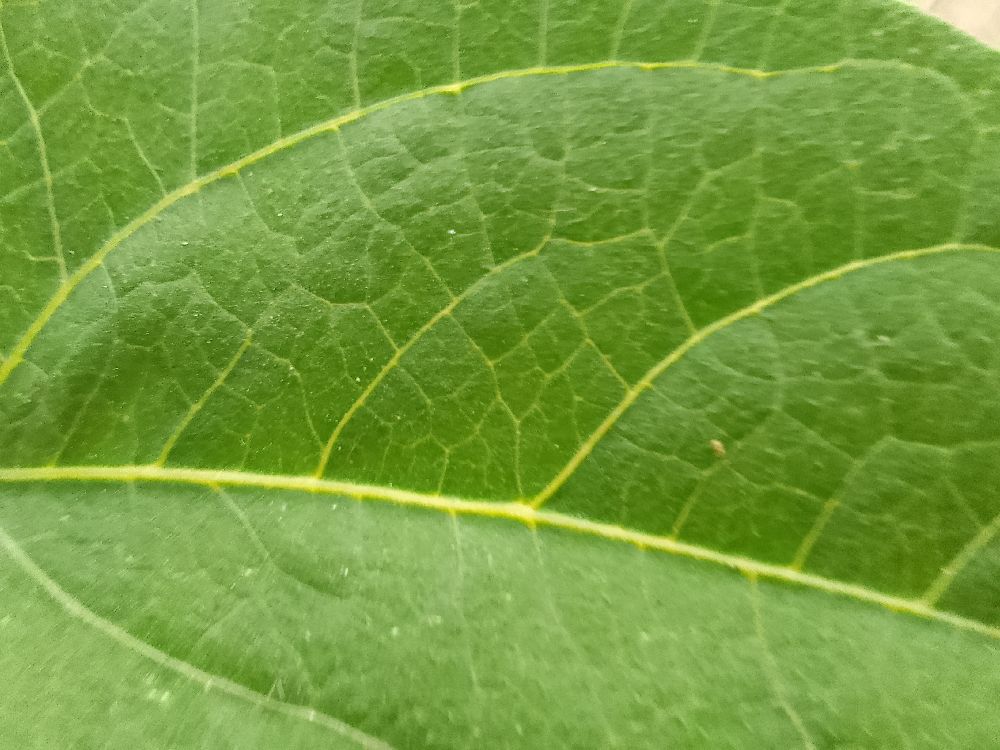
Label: healthy